Julian Bleecker

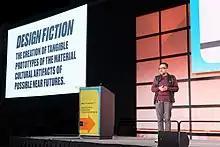
Julian Bleecker giving the Keynote at the 2022 AIGA Conference in Seattle, Washington

Julian Bleecker is an artist and technologist with a history developing innovative mobile research projects.